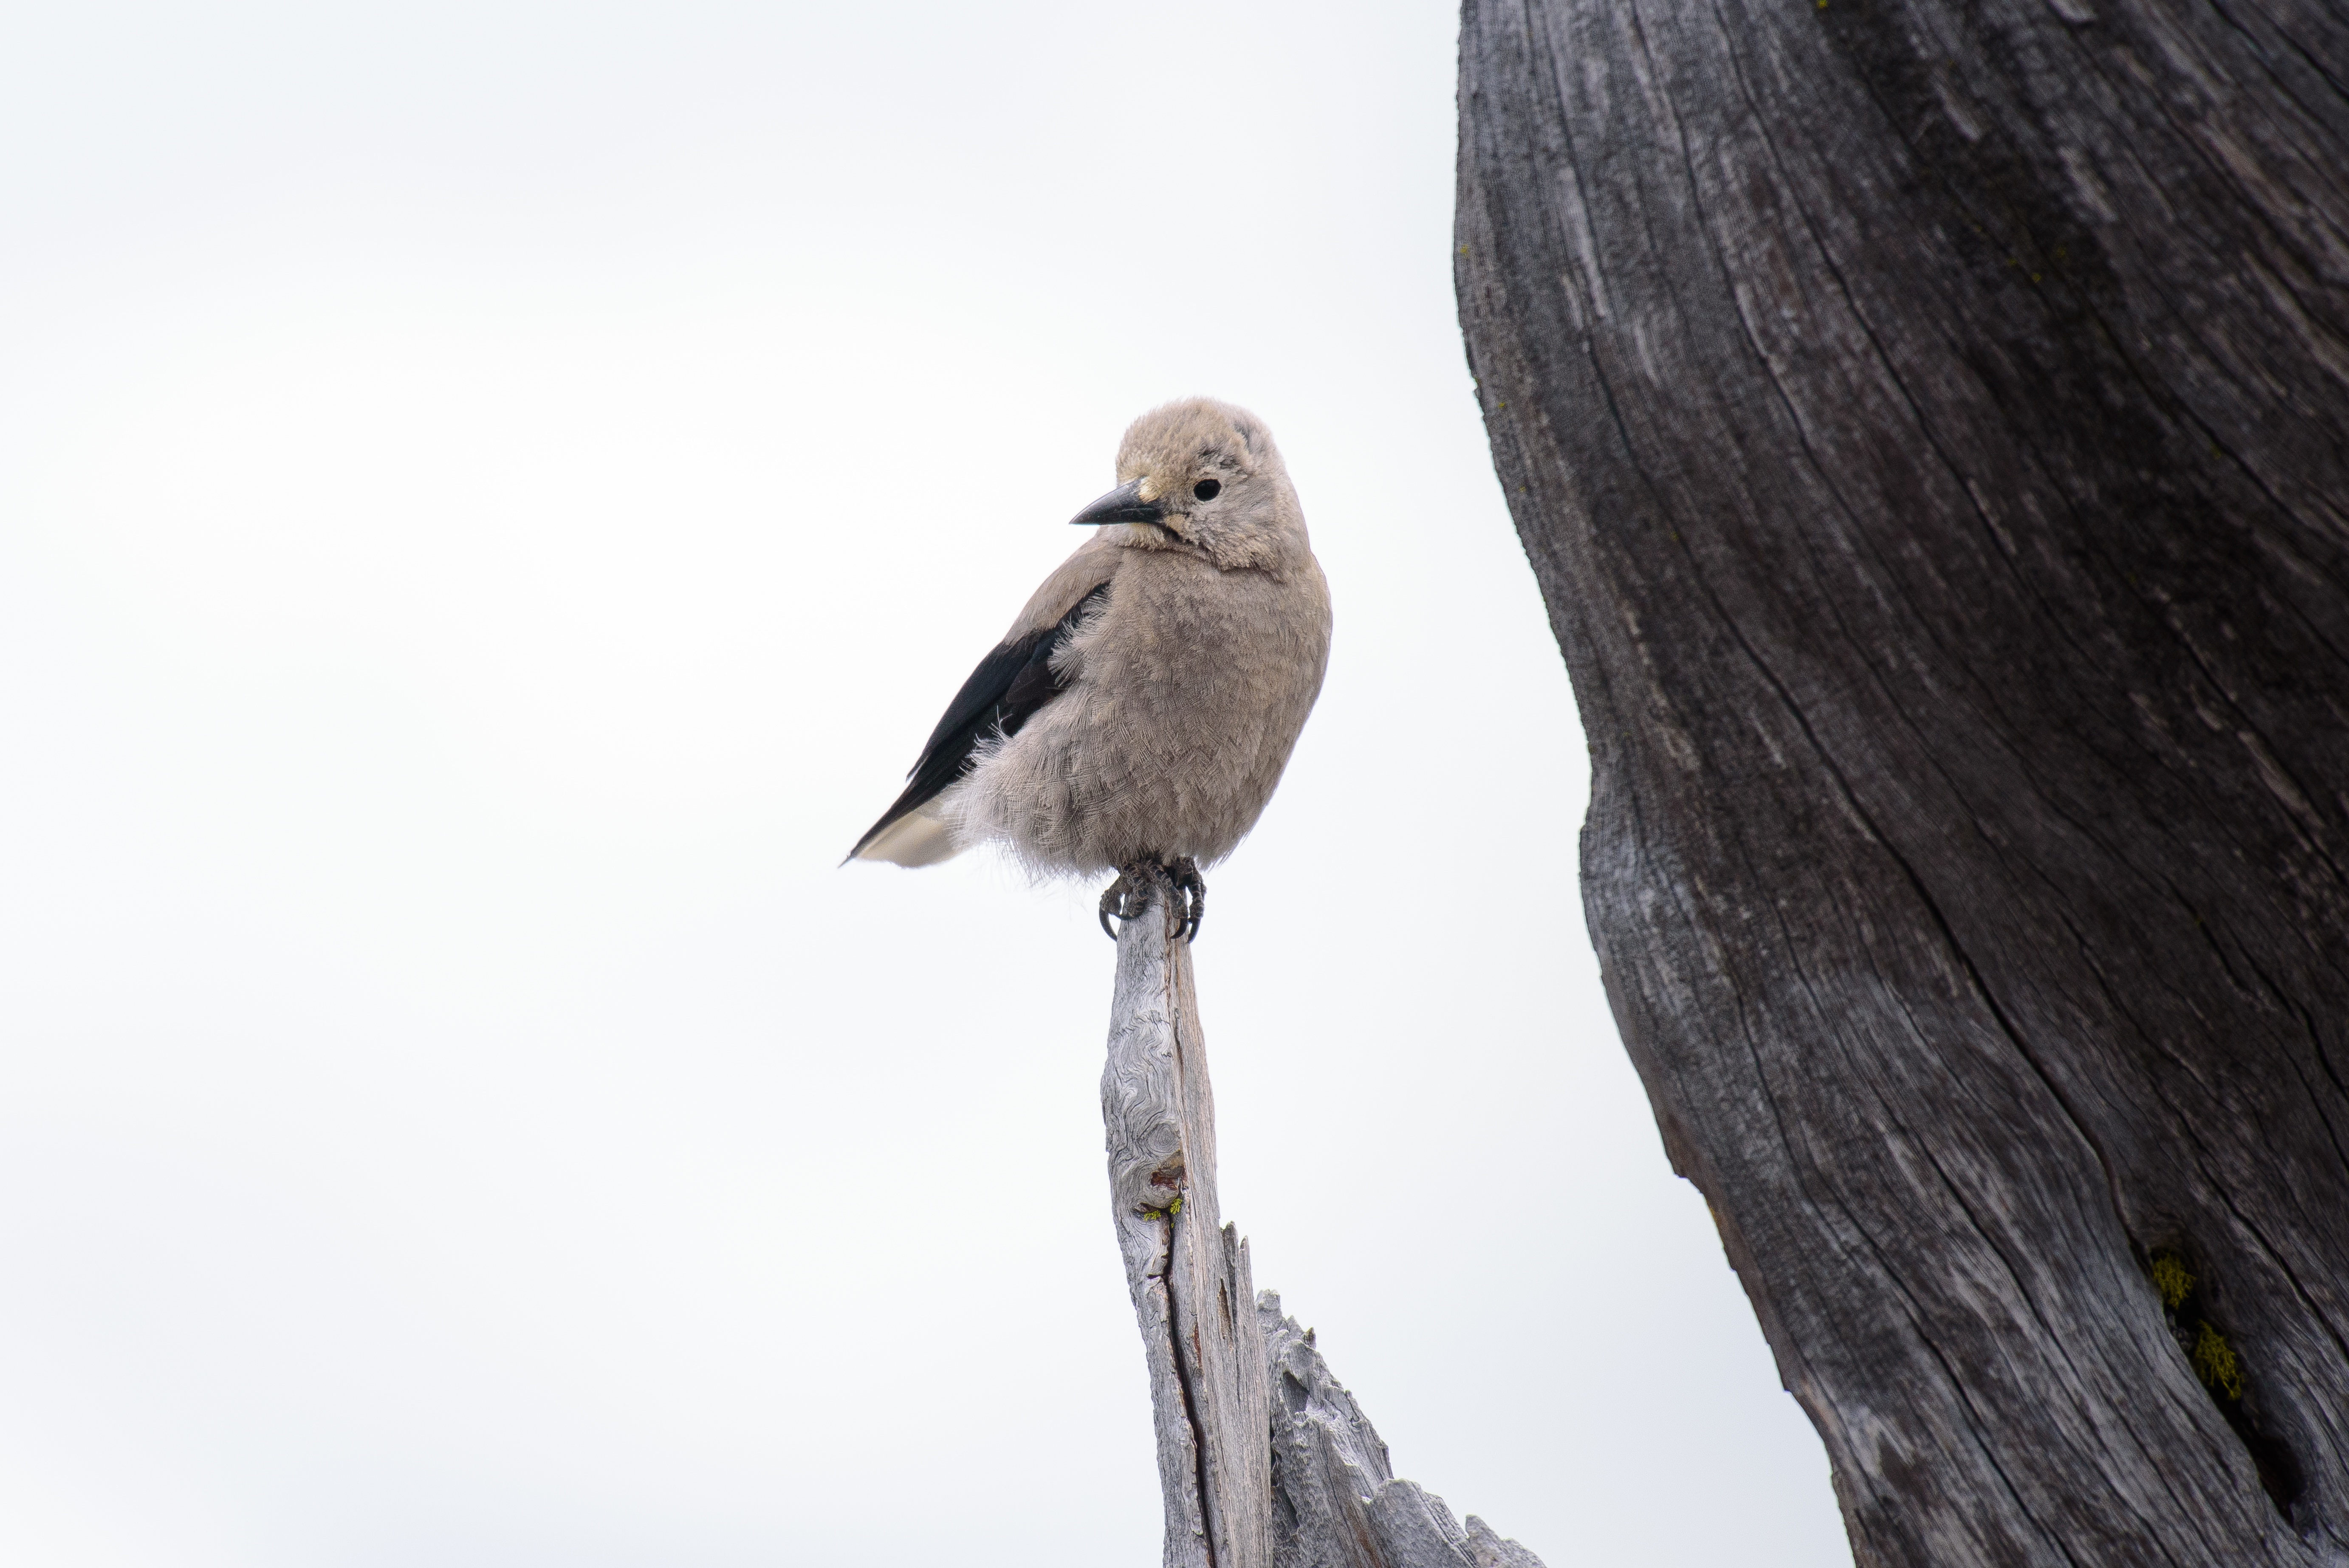
nature, branch, winter, bird, wing, wildlife, beak, feather, avian, fauna, vertebrate, perched, perching bird